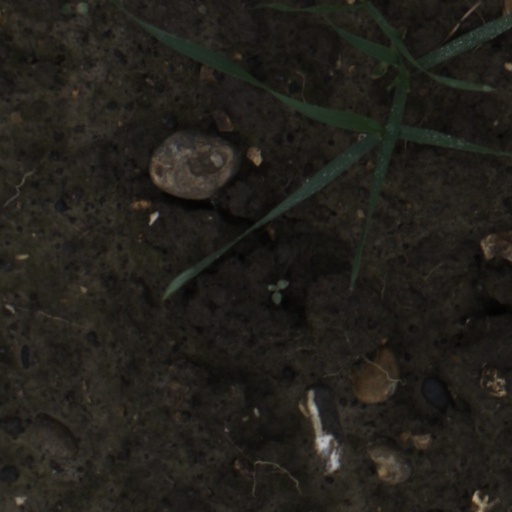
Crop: wheat